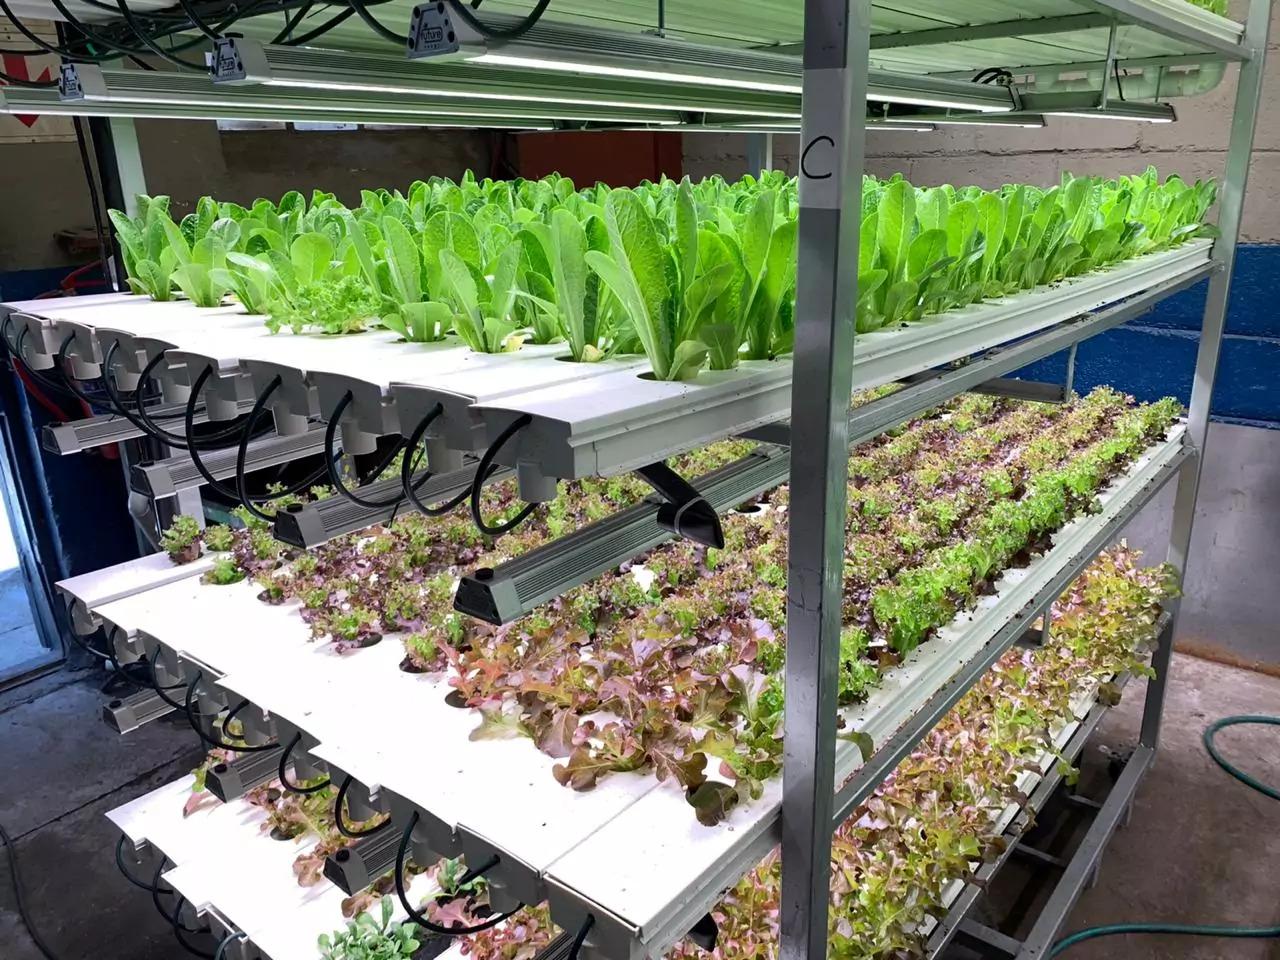
Hii ni aina moja ya ukulima. Wakulima hutumia aina hii kupanda mimea mbalimbali. Aina hii hahitaji udongo.